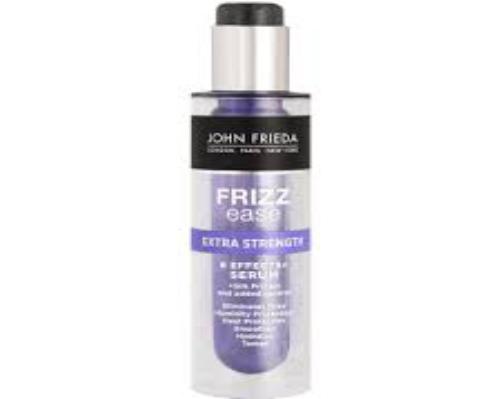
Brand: Frizz-Ease
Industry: Necessities